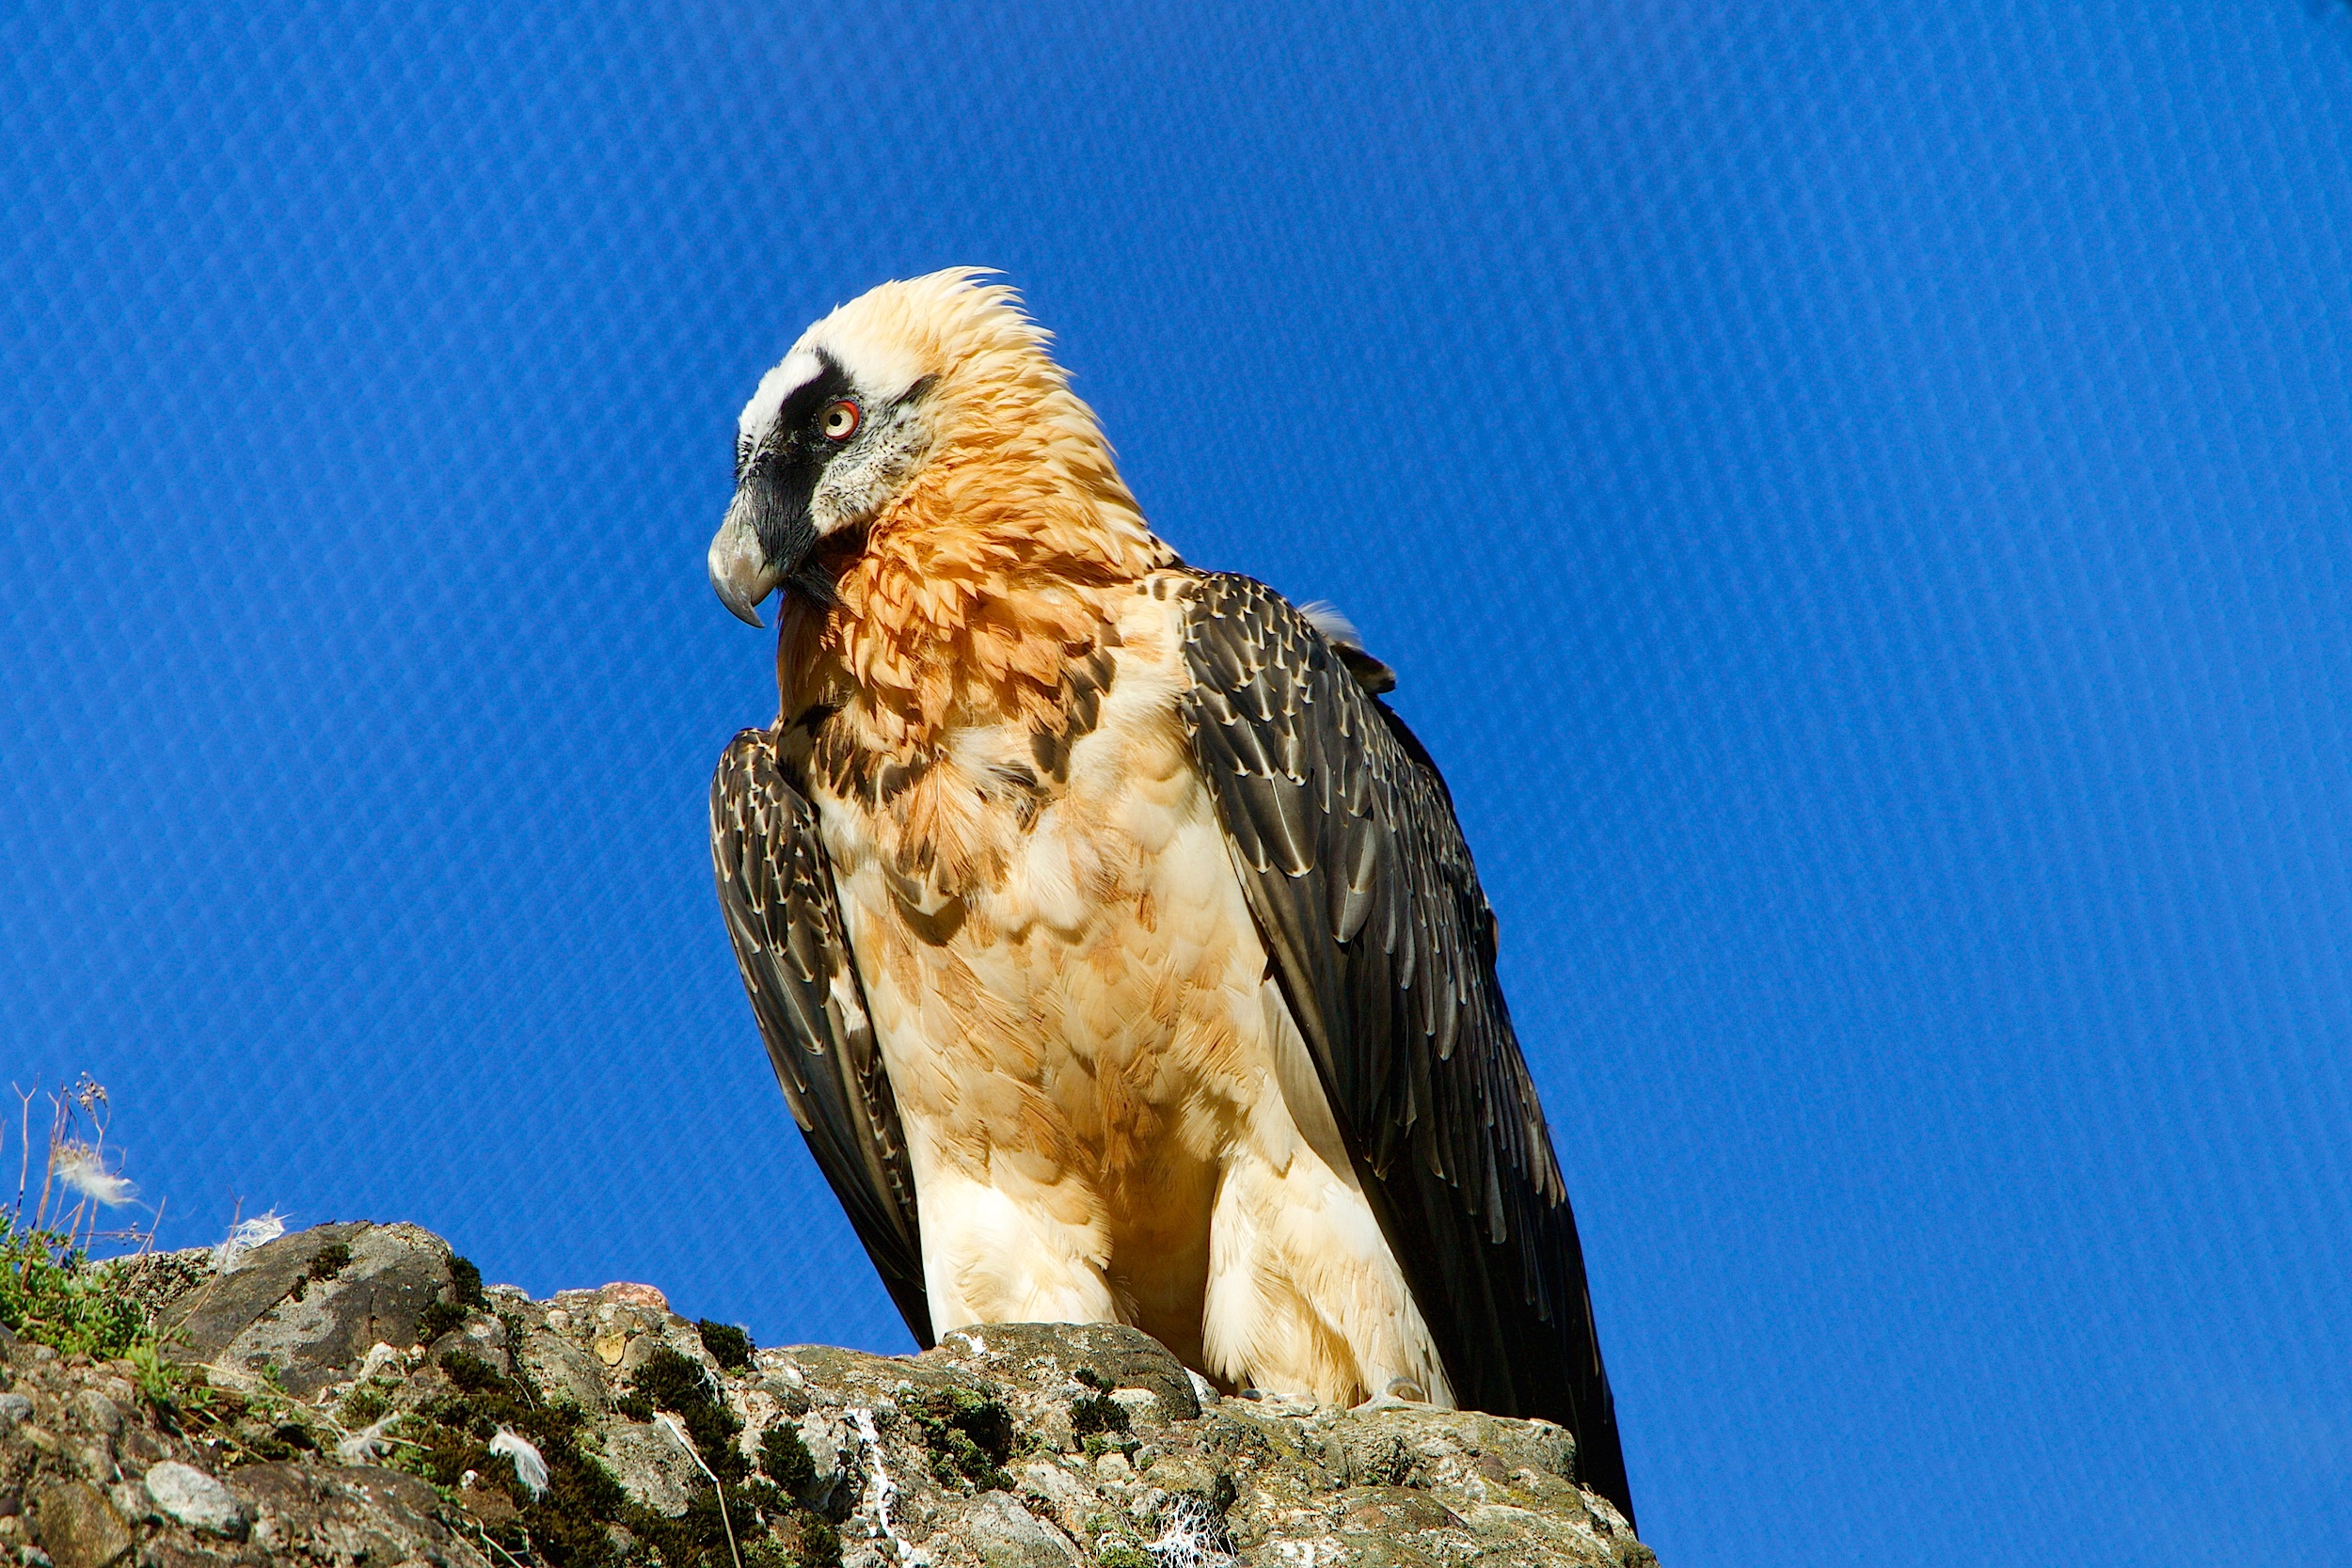
nature, bird, wing, wildlife, beak, fauna, raptor, bird of prey, birds, animals, vertebrate, falcon, bearded vulture